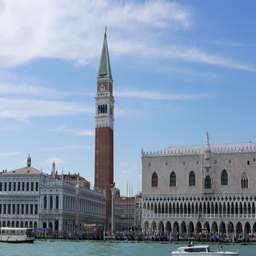
footage from a moving boat .